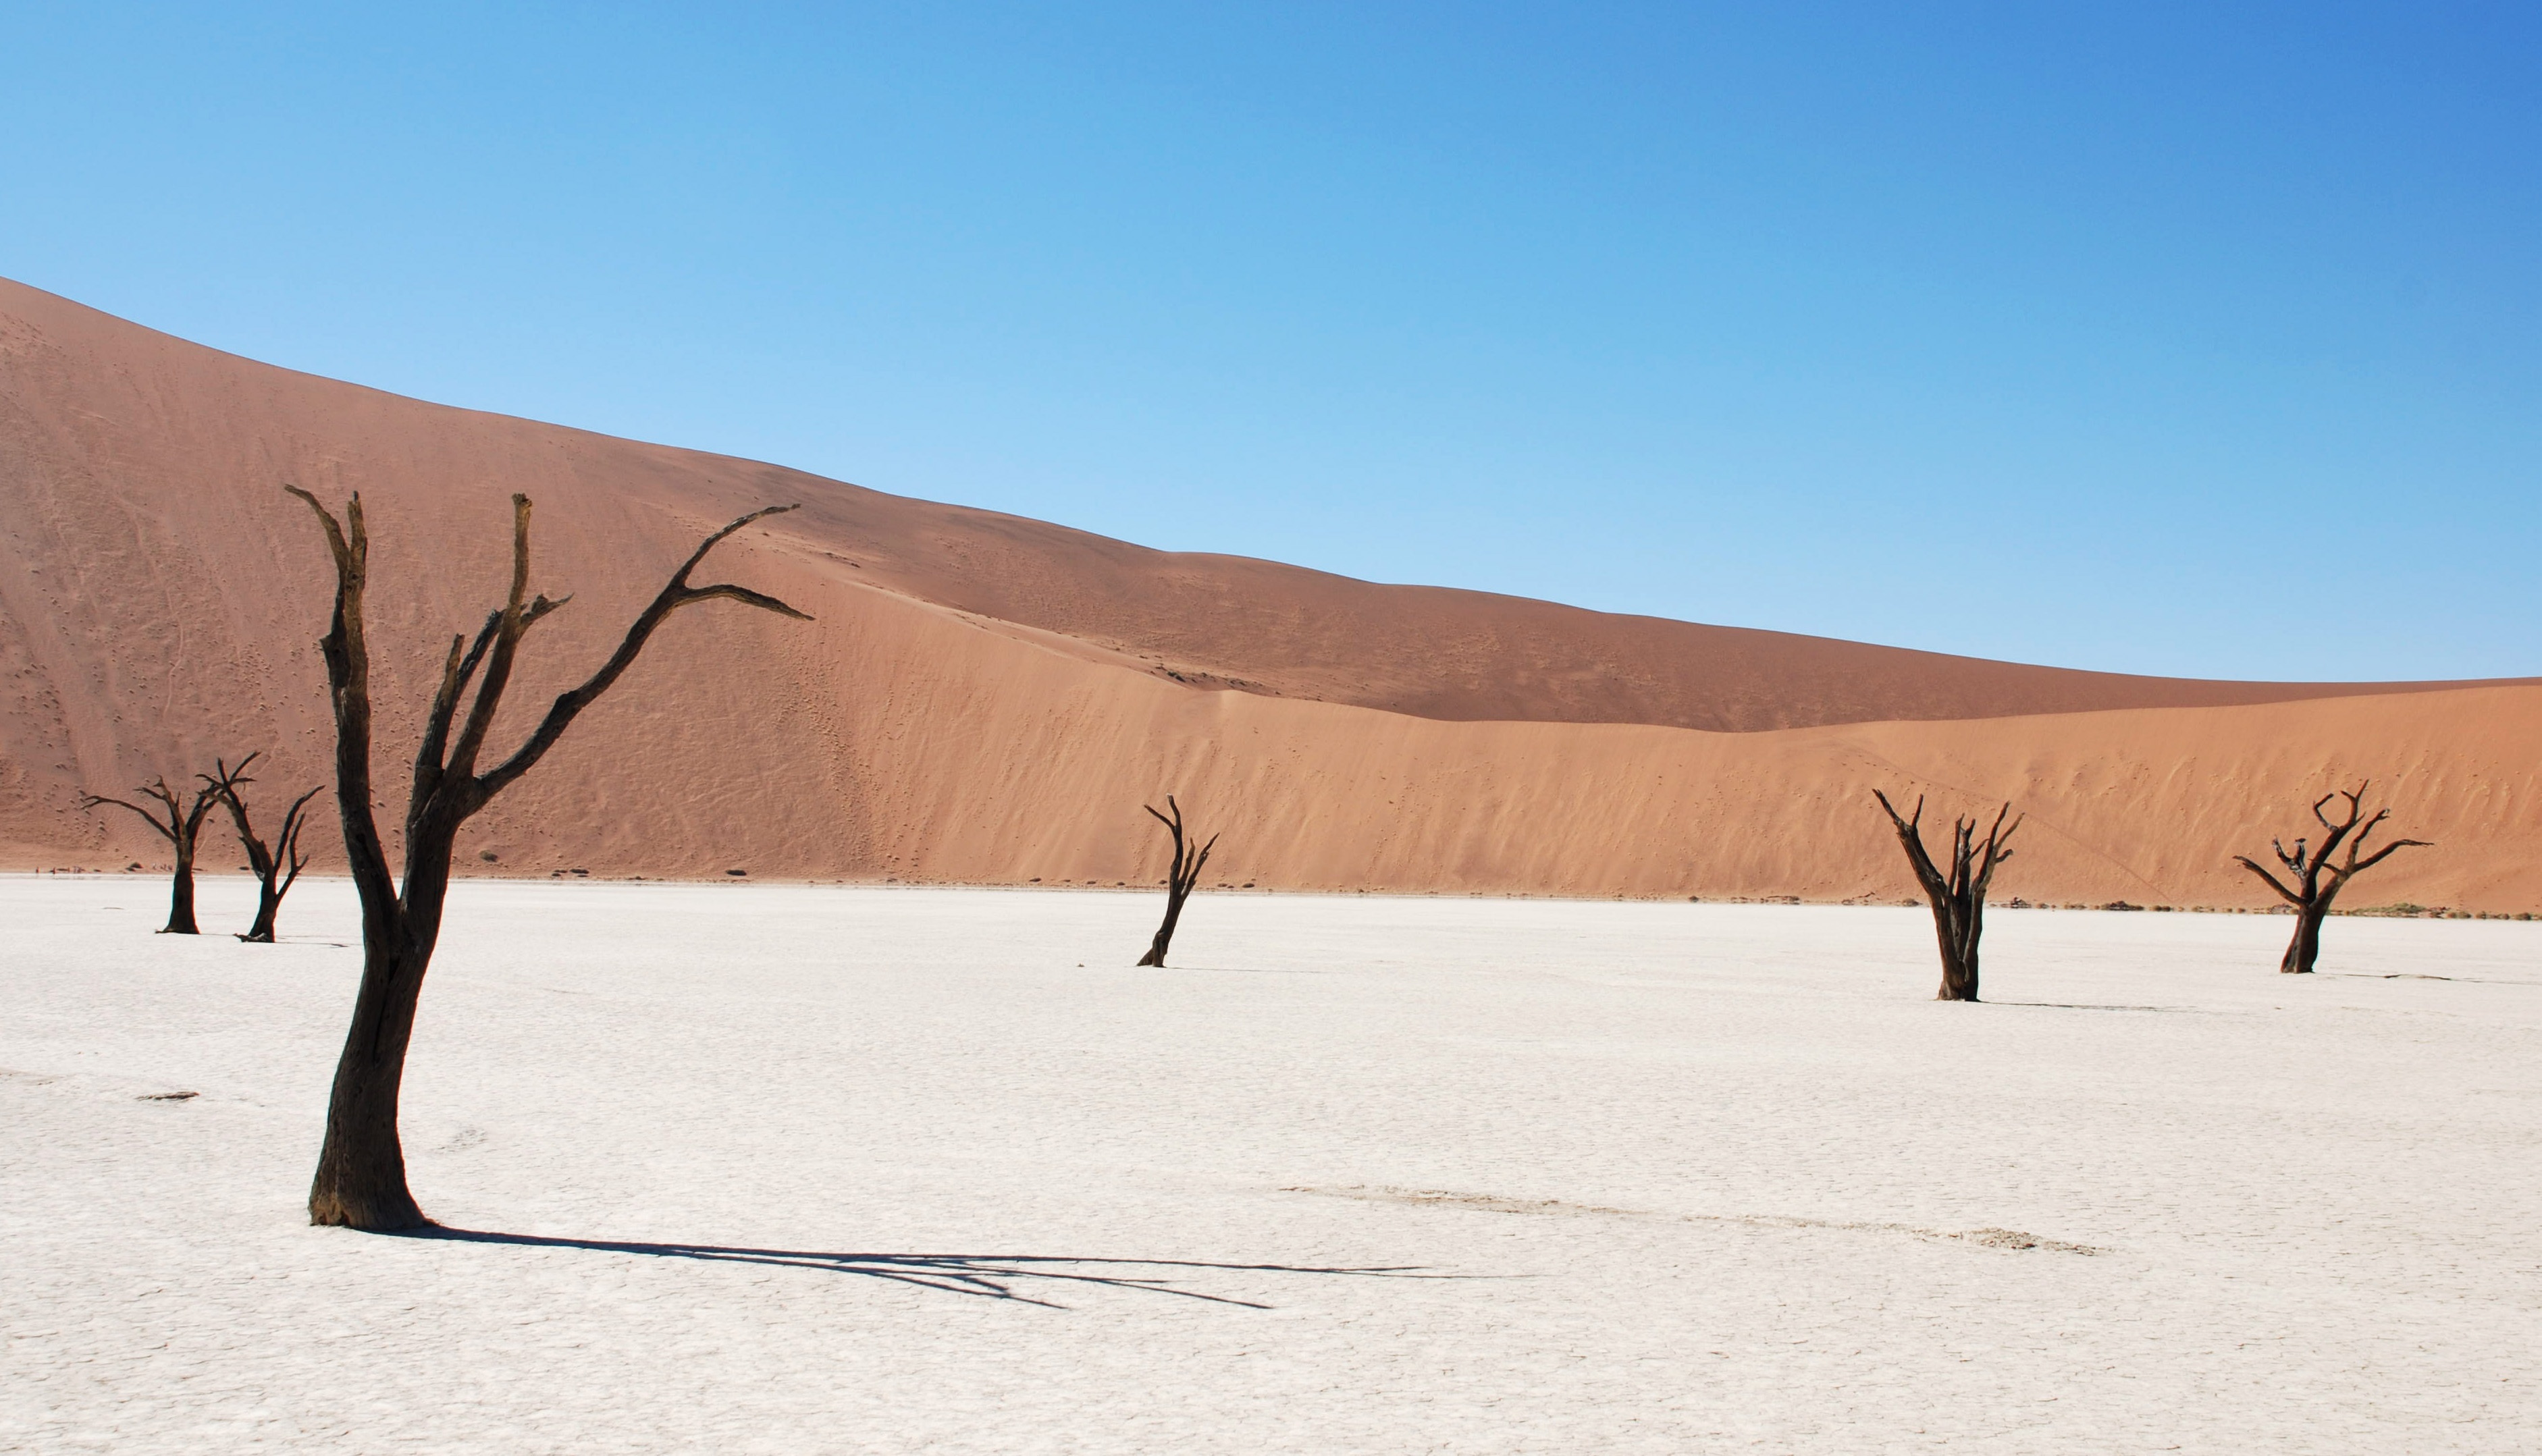
landscape, sand, desert, dune, lake, africa, dead tree, ridge, plain, plateau, habitat, sahara, wadi, landform, erg, namibia, sossusvlei, natural environment, geographical feature, aeolian landform